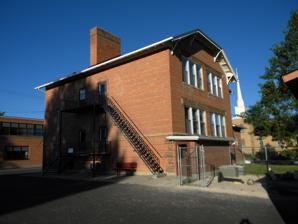
Building: Holy Name Catholic School
Country: United States of America
Year built: 1914
United States historic place Holy Name Catholic School U.S. National Register of Historic Places Show map of Wyoming Show map of the United States Location 121 S. Connor St., Sheridan, Wyoming Coordinates 44°47′44″N 106°57′5″W / 44.79556°N 106.95139°W / 44.79556; -106.95139 Area less than one acre Built 1914 Built by Sheridan Construction & Milling Co. (1952 addition) Architect Harrison L. Cook (1952 addition); Kenneth Schmidt and George Galida (1983 renovations) Architectural style Bungalow/craftsman, Classical Revival, International style Website holynamesheridan .org /school MPS Educational Facilities in Wyoming, 1850-1960 MPS NRHP reference No. 13000212 Added to NRHP April 23, 2013 The Holy Name Catholic School is a school and a historic school building located at 121 S. Connor Street in Sheridan, Wyoming . The school is one of the oldest Catholic schools in Wyoming, and its 1914 building is the oldest Catholic school building in the state.  The original brick school building and a secondary annex building constructed in 1952 were listed on the National Register of Historic Places in 2013. The school was opened in 1914, despite not being quite finished, under direction of Father John Duffy, the pastor of the parish.  He had "requested sisters from the Sisters of Charity who lived at the Mother House in Leavenworth, Kansas. Three of the nuns rode the train from Kansas City; and after enduring the August heat arrived in Sheridan. As one of the sisters recalled, 'we opened in September, 1914, before the school was finished. The stairways were just boards lain across to make steps, but we opened at the appointed time.' There were four rooms used for classrooms of the eight grades and the fifth was used an apartment for the sisters. Everything stayed status quo throughout World War I, the Depression, and World War II for Holy Name Catholic School." According to its 2013 National Register nomination, the 1914 school building is a two-story, brick school building, which exhibits stylistic elements of the Bungalow/Craftsman and Classical Revival styles. The eclectic nature of the building's architecture is typical of Wyoming town schools of the late 19th and early 20th centuries.... The school building follows the " Quincy Plan " in layout, with self-contained classrooms for each grade (or in this case shared grades), with a desk for the teacher and rows of desks for students. Built just before the start of the Progressive era in Wyoming education (1915-1930), Holy Name School can be compared with many of the second and third generation grade schools in Wyoming, which tended to be larger than the earlier schools, two stories in height and constructed of brick or stone with restrained elements of architectural style. / Since no particular architect has been identified with this school, it is likely that the school building committee drew upon the many pattern books that were available for all types of buildings during the late 19th and early 20th century, including homes, barns, churches, banks and libraries as well as schools. The building committee might also have drawn from the bulletins and circulars produced by the Wyoming Board of Education. Exterior features of schools of this period include brick or masonry construction with large double-hung windows with articulated lintels and sills. Elementary schools of this period were especially designed to be more "homelike" and comfortable for younger children, incorporating elements of the Prairie and Craftsman styles. With its clipped side gables and bracketed eaves, Holy Name School fits into this category. The 1952 annex provided a gymnasium and additional classrooms.  It "was designed by Sheridan architect Harrison L. Cook in a modernist style in keeping with architectural trends of the period, and a marked departure from earlier schools. As noted in the MPDF, schools built during this period generally lack ornamentation or references to architectural styles of the past and tend to resemble commercial and industrial buildings of the period, rather than the previous generation of school buildings. They are horizontal in emphasis, with flat roofs, windows in sets or ribbons, generally faced in brick and stone or concrete. Interiors utilize new materials such as glazed tiles on the walls, linoleum-tile floors and acoustical tile ceilings." In 2013 the buildings were deemed significant for NRHP listing according to requirements established for the historic merit of urban schools in Wyoming as defined in a 2010 study, "Educational Facilities in Wyoming", conducted by the Wyoming State Historic Preservation Office. In 2023 the school offers schooling from pre-kindergarten (for ages 3–5) and kindergarten up to the sixth grade. References